Shirani Bandaranayake

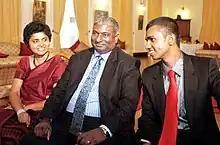
Chief Justice Shirani Bandaranayake, her husband Pradeep Kariyawasam and son.

Bandaranayake became a visiting lecturer at the University of Colombo's Faculty of Law in 1981. She held several positions in the department before being appointed Head of the Department of Law in 1987 and also served on the Judicial Service Commission of Sri Lanka. She served as acting dean of the faculty several times before being appointed dean in 1992. In 1993 she became associate professor of Law "on merit". She acted as vice-chancellor on a number of occasions.